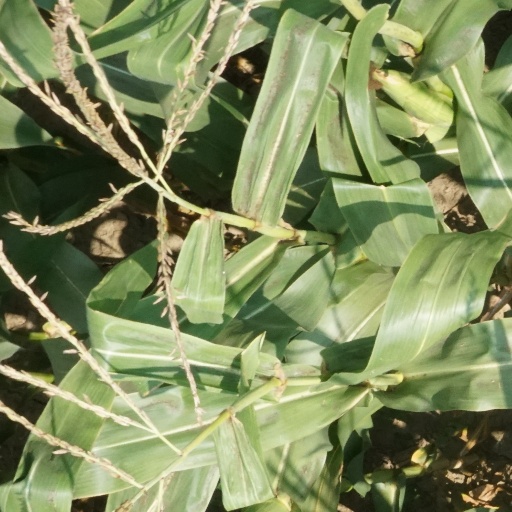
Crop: maize; corn